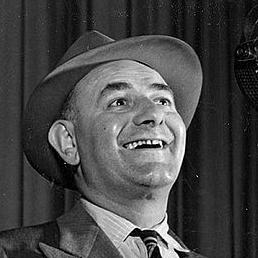
Age: 46